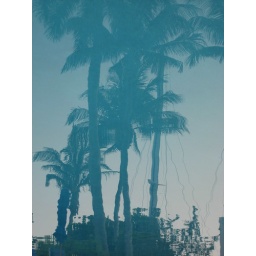
Palm tree &amp;amp; boat reflections in a pool